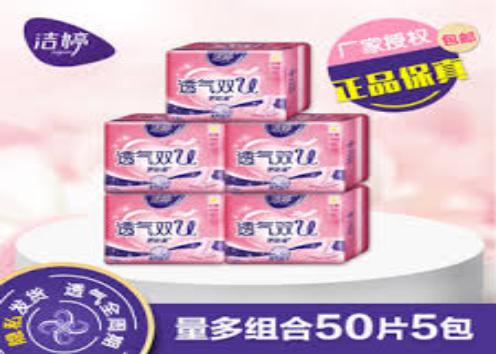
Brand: ladycare
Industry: Necessities